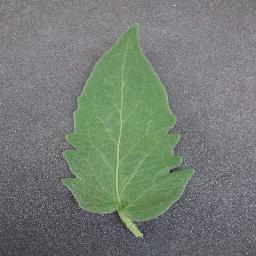
Label: Tomato___healthy